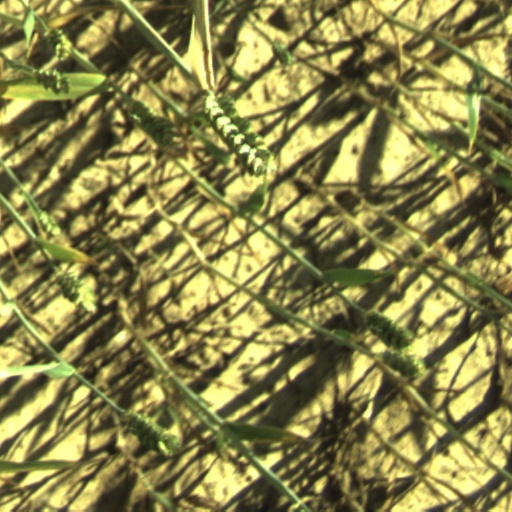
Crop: wheat